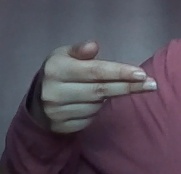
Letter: ghain